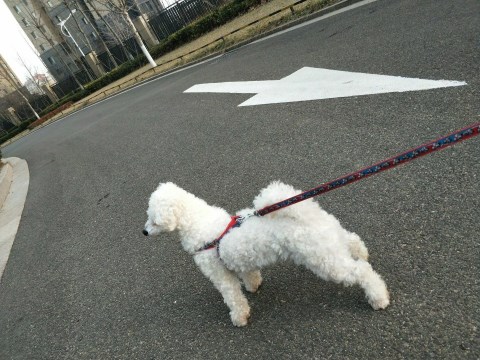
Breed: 3083-n000117-Bichon_Frise